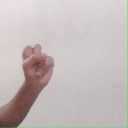
अक्षर: स